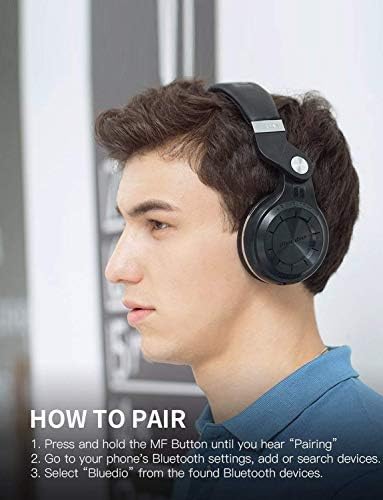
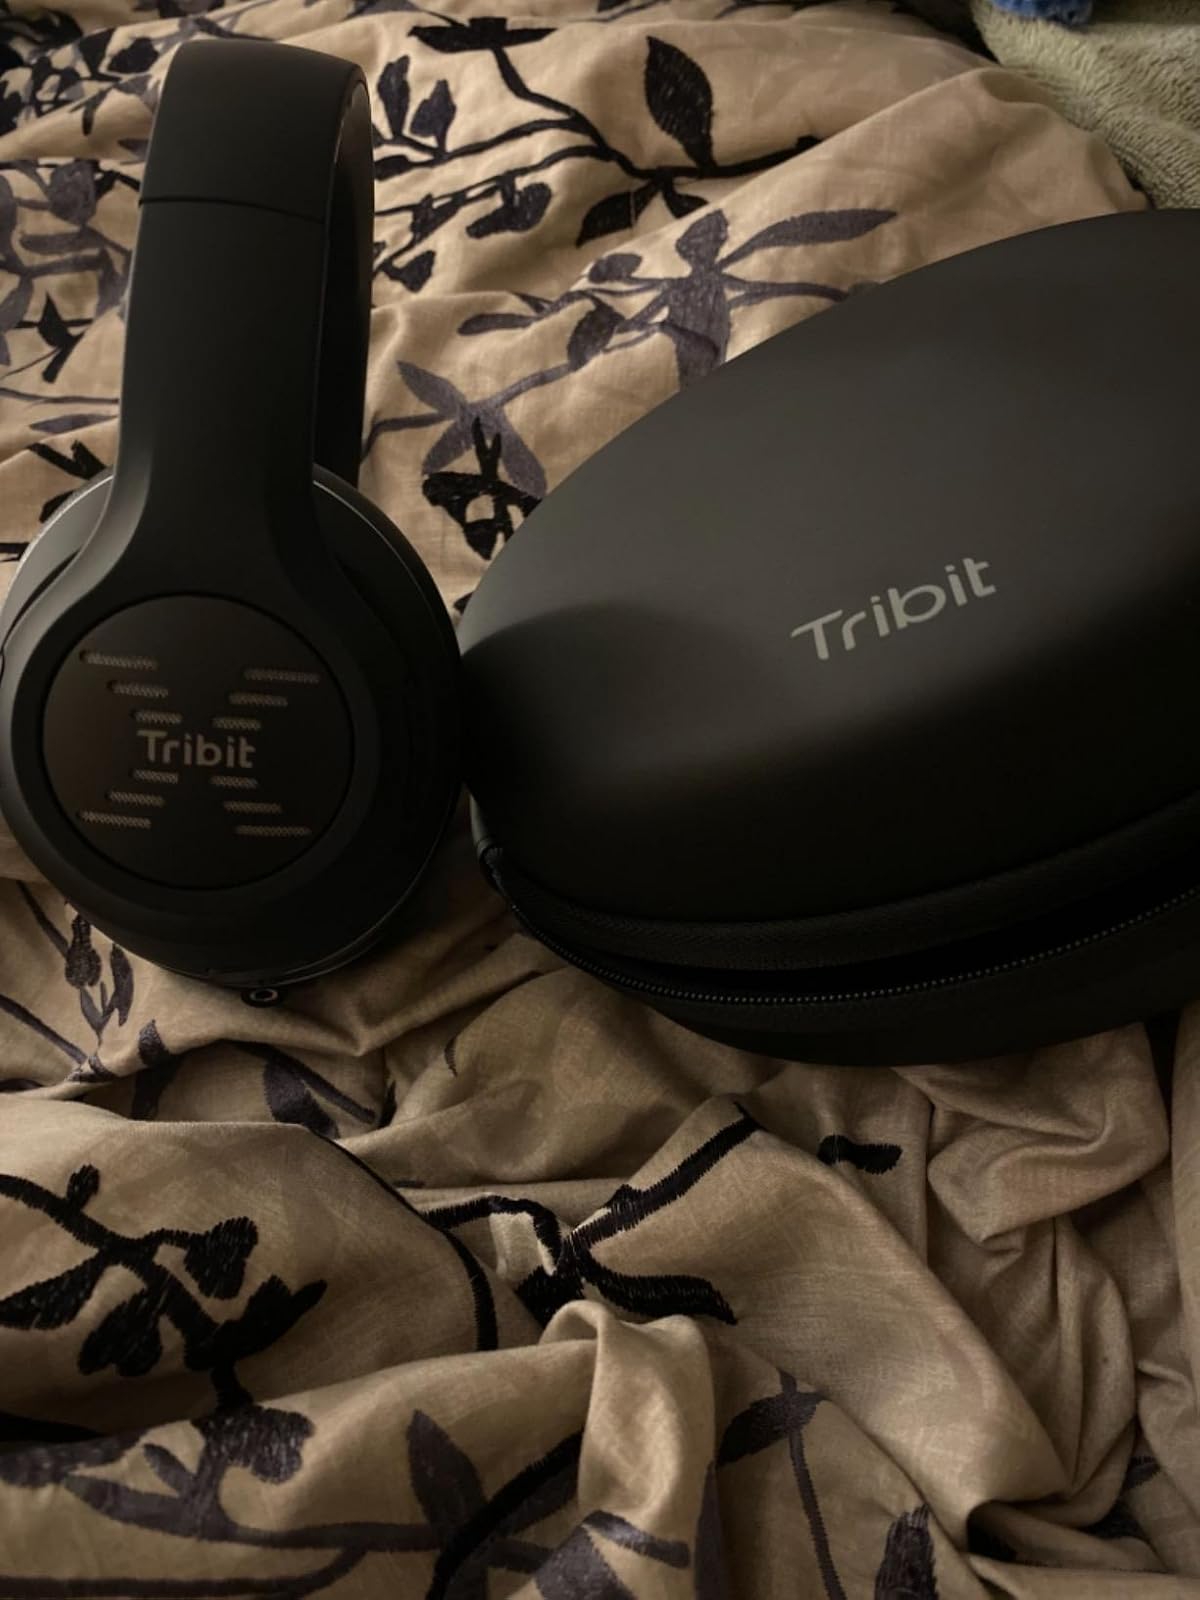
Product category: headphones
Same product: no